Momoko Kikuchi

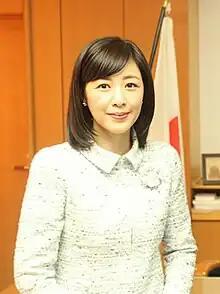

is a Japanese actress, entertainer, singer, and scholar who was formerly represented by the talent agency, Parfit Production. On June 22, 2020, Kikuchi announced that she has left Parfit Production and gone independent.